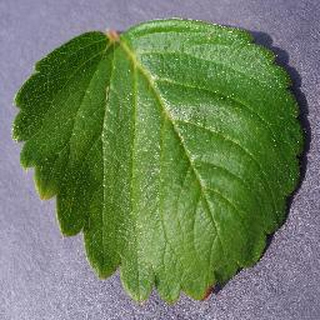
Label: healthy_strawberry